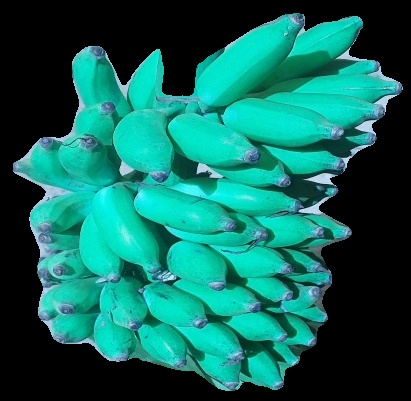
Variety: elakki-bale
Grade: grade3